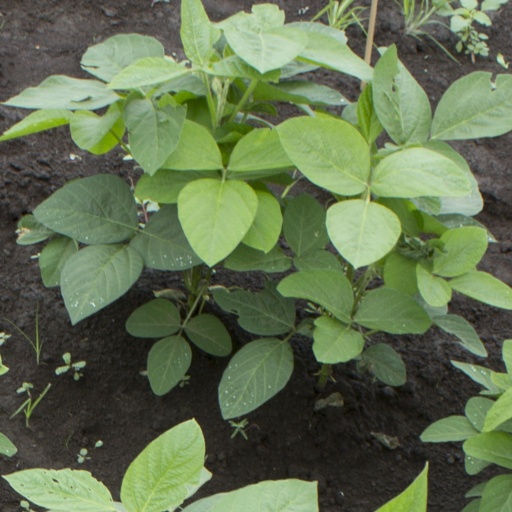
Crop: soybean